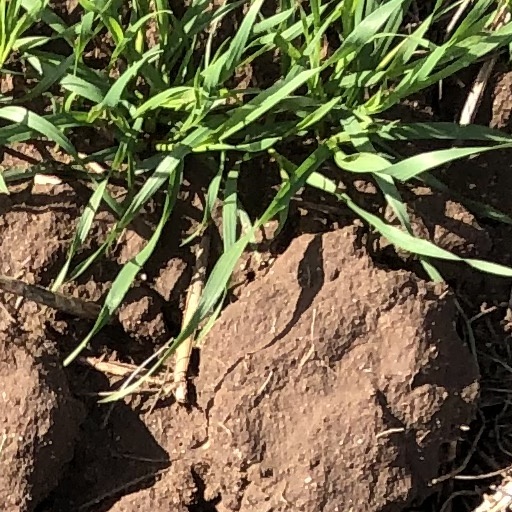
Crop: wheat